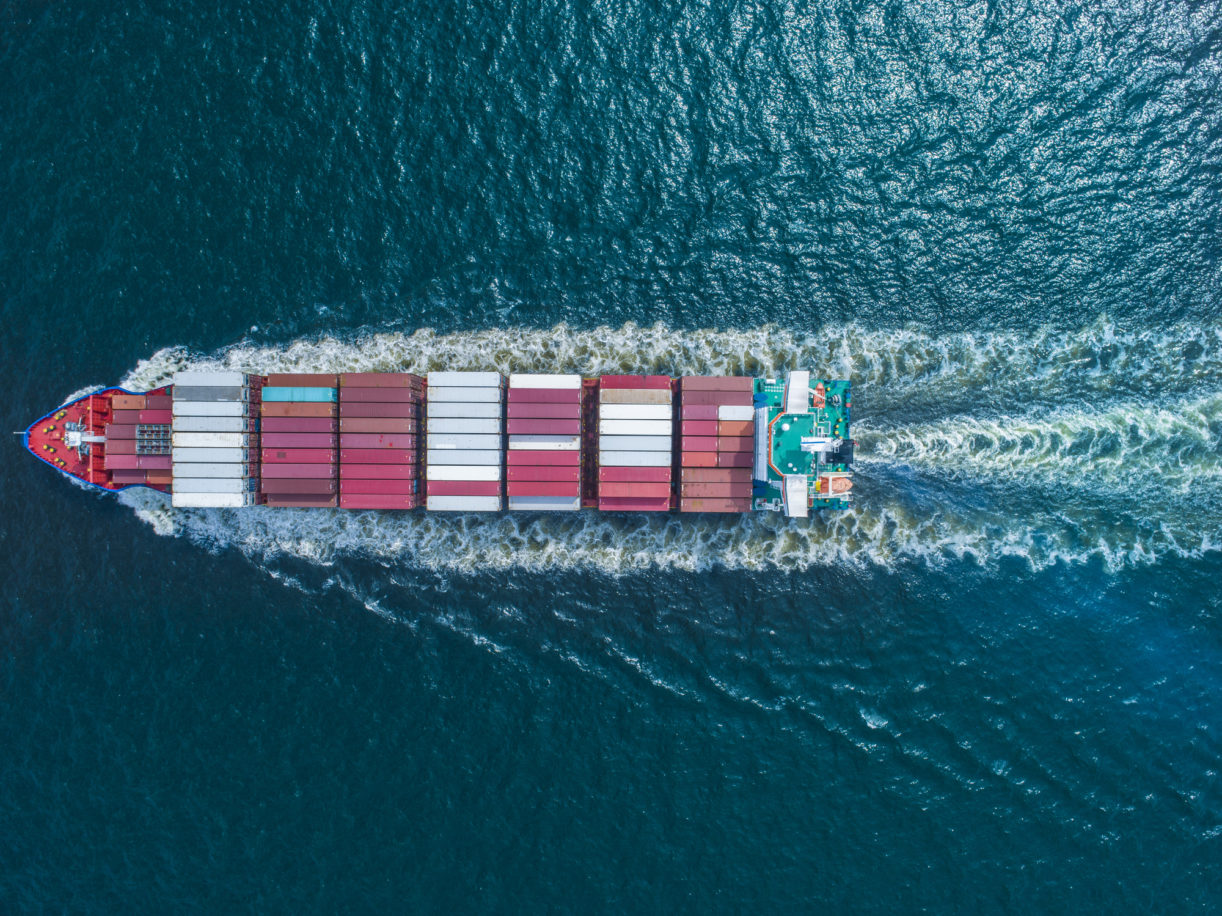
Vehicle type: Ships